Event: Nepal Earthquake
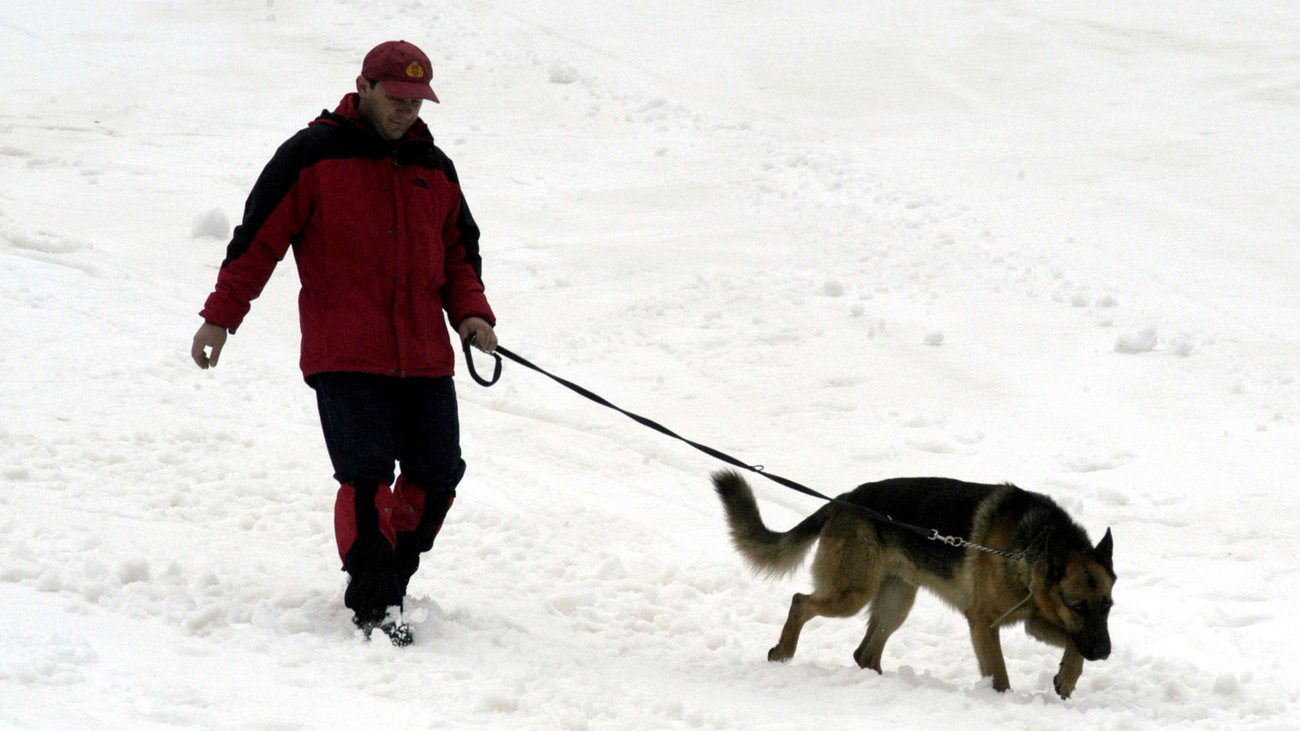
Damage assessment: no_damage